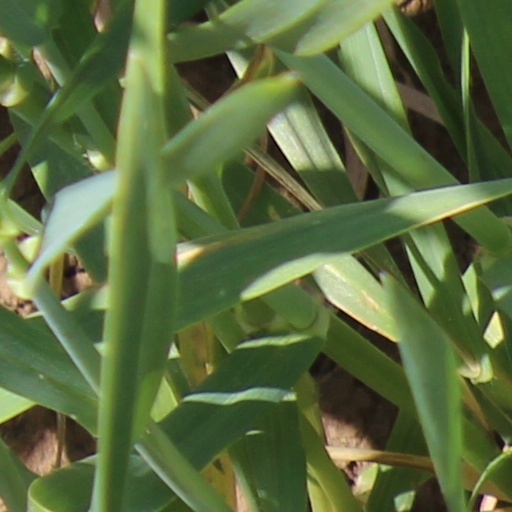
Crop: wheat